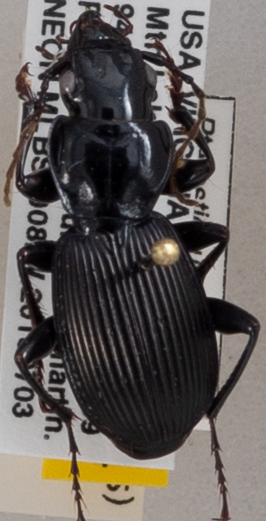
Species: Pterostichus moestus
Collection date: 2018-07-03
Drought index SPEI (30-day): -0.916
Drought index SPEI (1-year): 0.42
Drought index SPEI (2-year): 0.406